List of surviving North American B-25 Mitchells

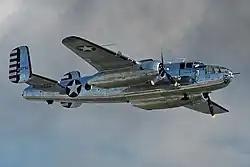
The Vintage Flying Museum's B-25J, "Pacific Prowler"

There are more than one hundred surviving North American B-25 Mitchells scattered over the world, mainly in the United States. Most of them are on static display in museums, but about 45 are still airworthy.